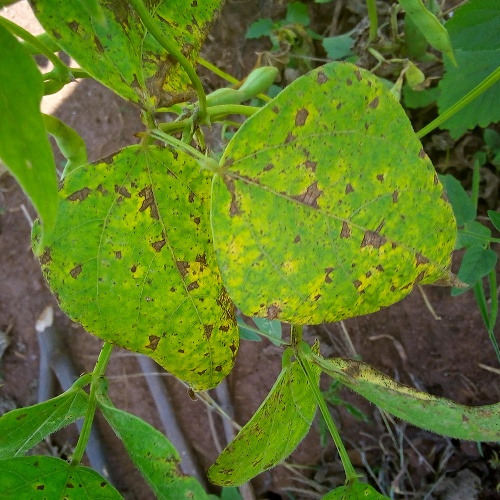
Leaf condition: angular_leaf_spot